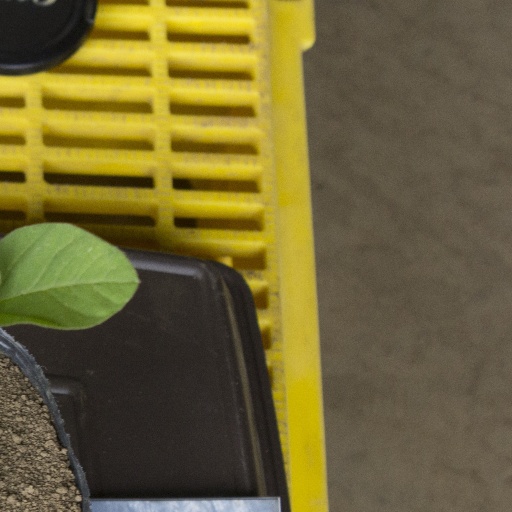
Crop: soybean